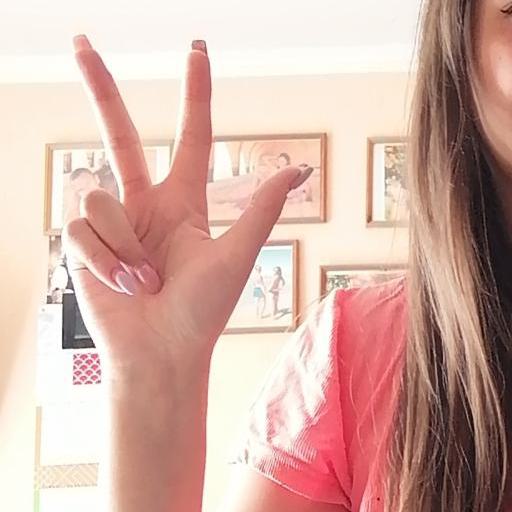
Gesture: three2